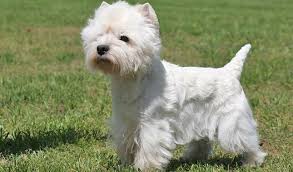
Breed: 209-n000040-West_Highland_white_terrier